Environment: real
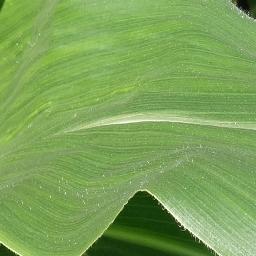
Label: healthy